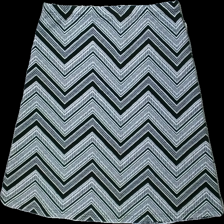
View: back
Type: Skirt
Category: Ladies
Brand: Not in the list
Brand text on label: dea
Colors: Black, White
Material: ?
Pattern: Geometric print
Cut: Regular
Size: XL
Season: All
Damage location: top center
Damage 2 location: middle center
Damage 3 location: top right
Price range: <50
Recommended usage: Reuse
Description: sick sack linjer med olika mönster i, någon lös tråd